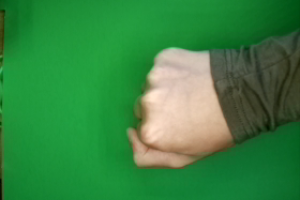
Label: rock